Bae Doona

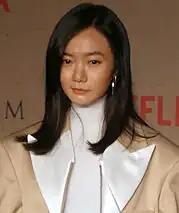
Bae in January 2019

In June 2018, Bae was one of 14 professionals from the Korean film industry invited to join the Academy of Motion Picture Arts and Sciences (AMPAS). The same year, she starred in crime thriller "The Drug King". She also starred in both seasons of the 2019 Netflix period zombie series "Kingdom", and romance drama "Matrimonial Chaos", a remake of the Japanese television series of the same name.